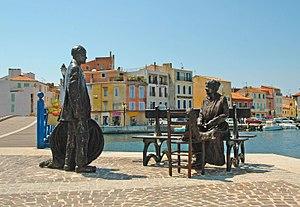
Groupe statuaire en bronze ""Le pêcheur et la ramendeuse"", Port de Martigues, 2010"
Sébastien Langloÿs, né à Boulogne-Billancourt le 27 juillet 1971 est un sculpteur français.